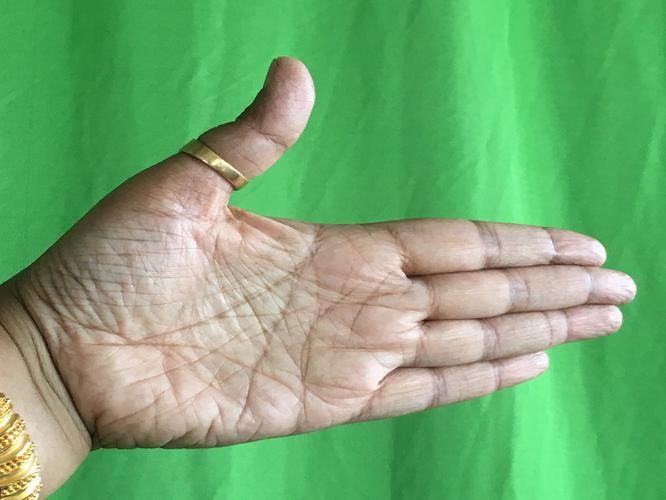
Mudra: Ardhachandran
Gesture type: single_hand